Sutton Wick air crash

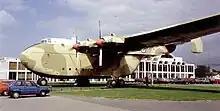
Blackburn Beverley XH124 on display at the RAF Museum London

10 of the RAF personnel killed in the crash are buried at Abingdon. Seven are in Abingdon New Cemetery in Spring Road. The other three are in the churchyard of the Roman Catholic church of Our Lady and St Edmund in Oxford Road.